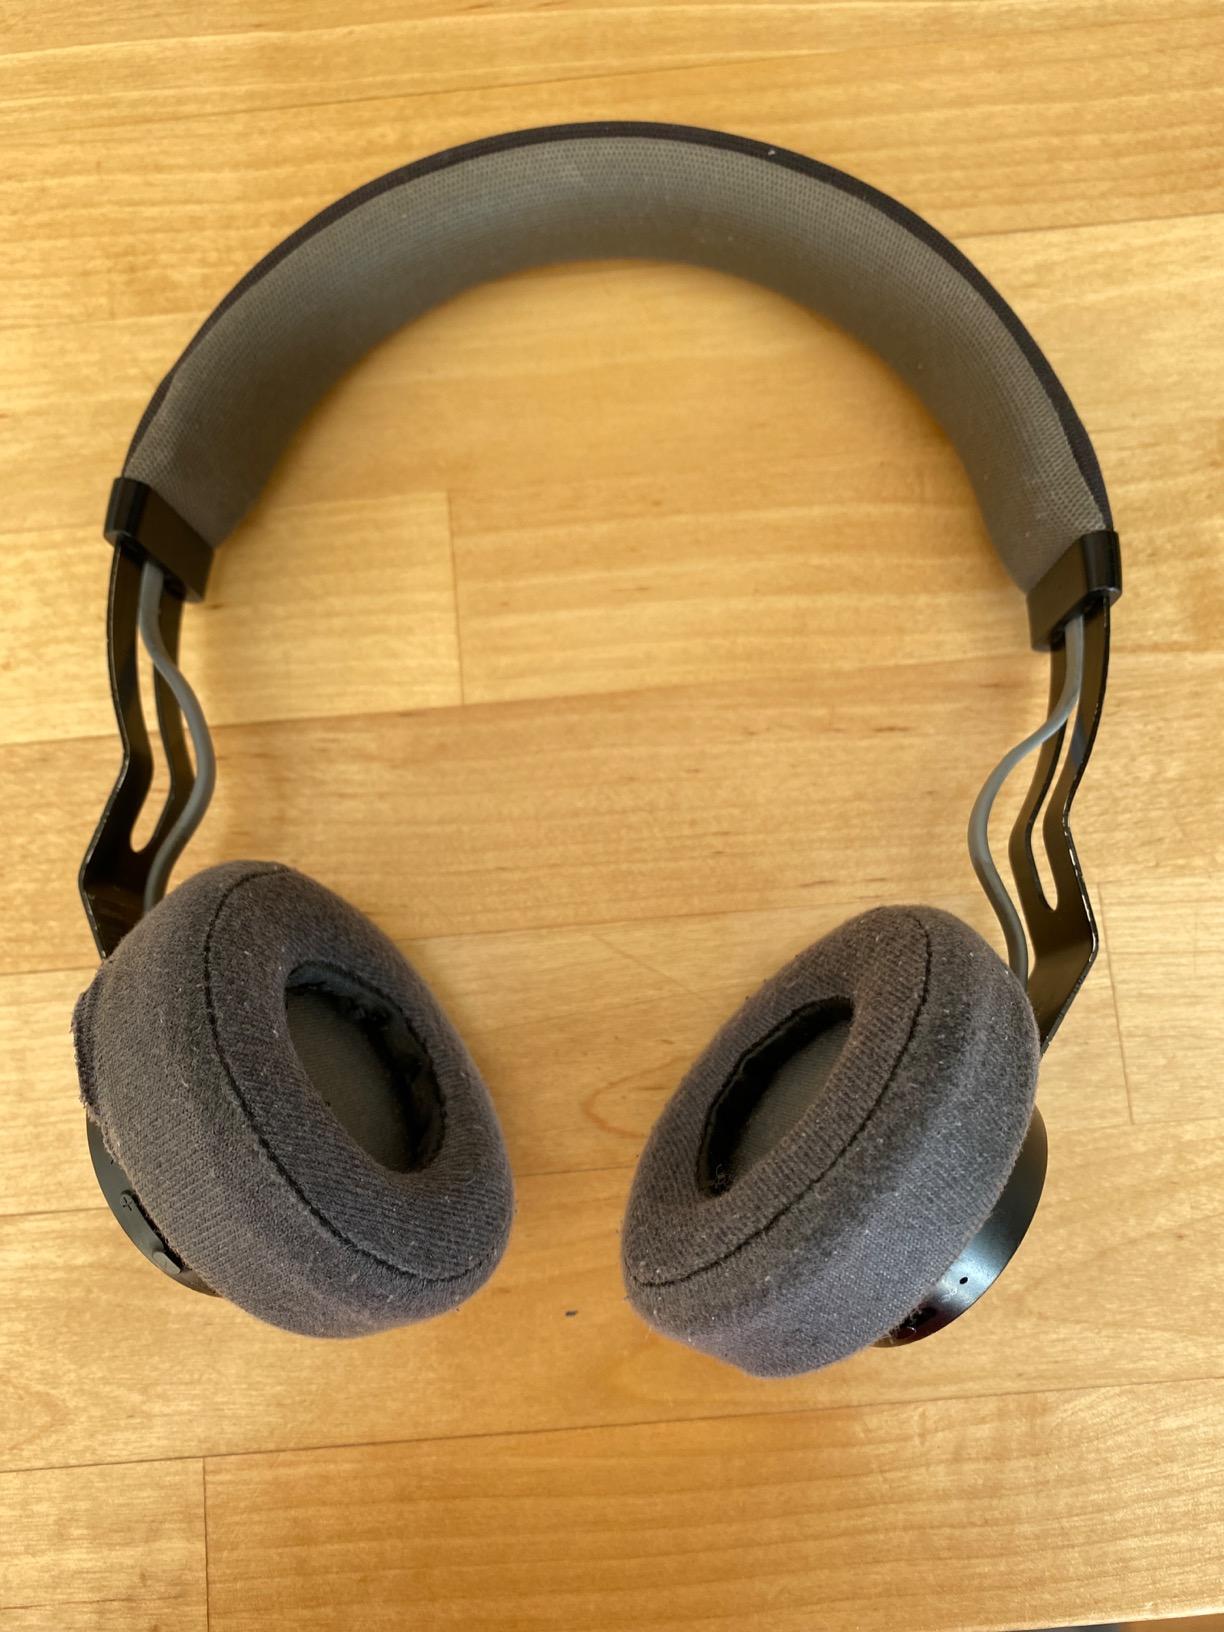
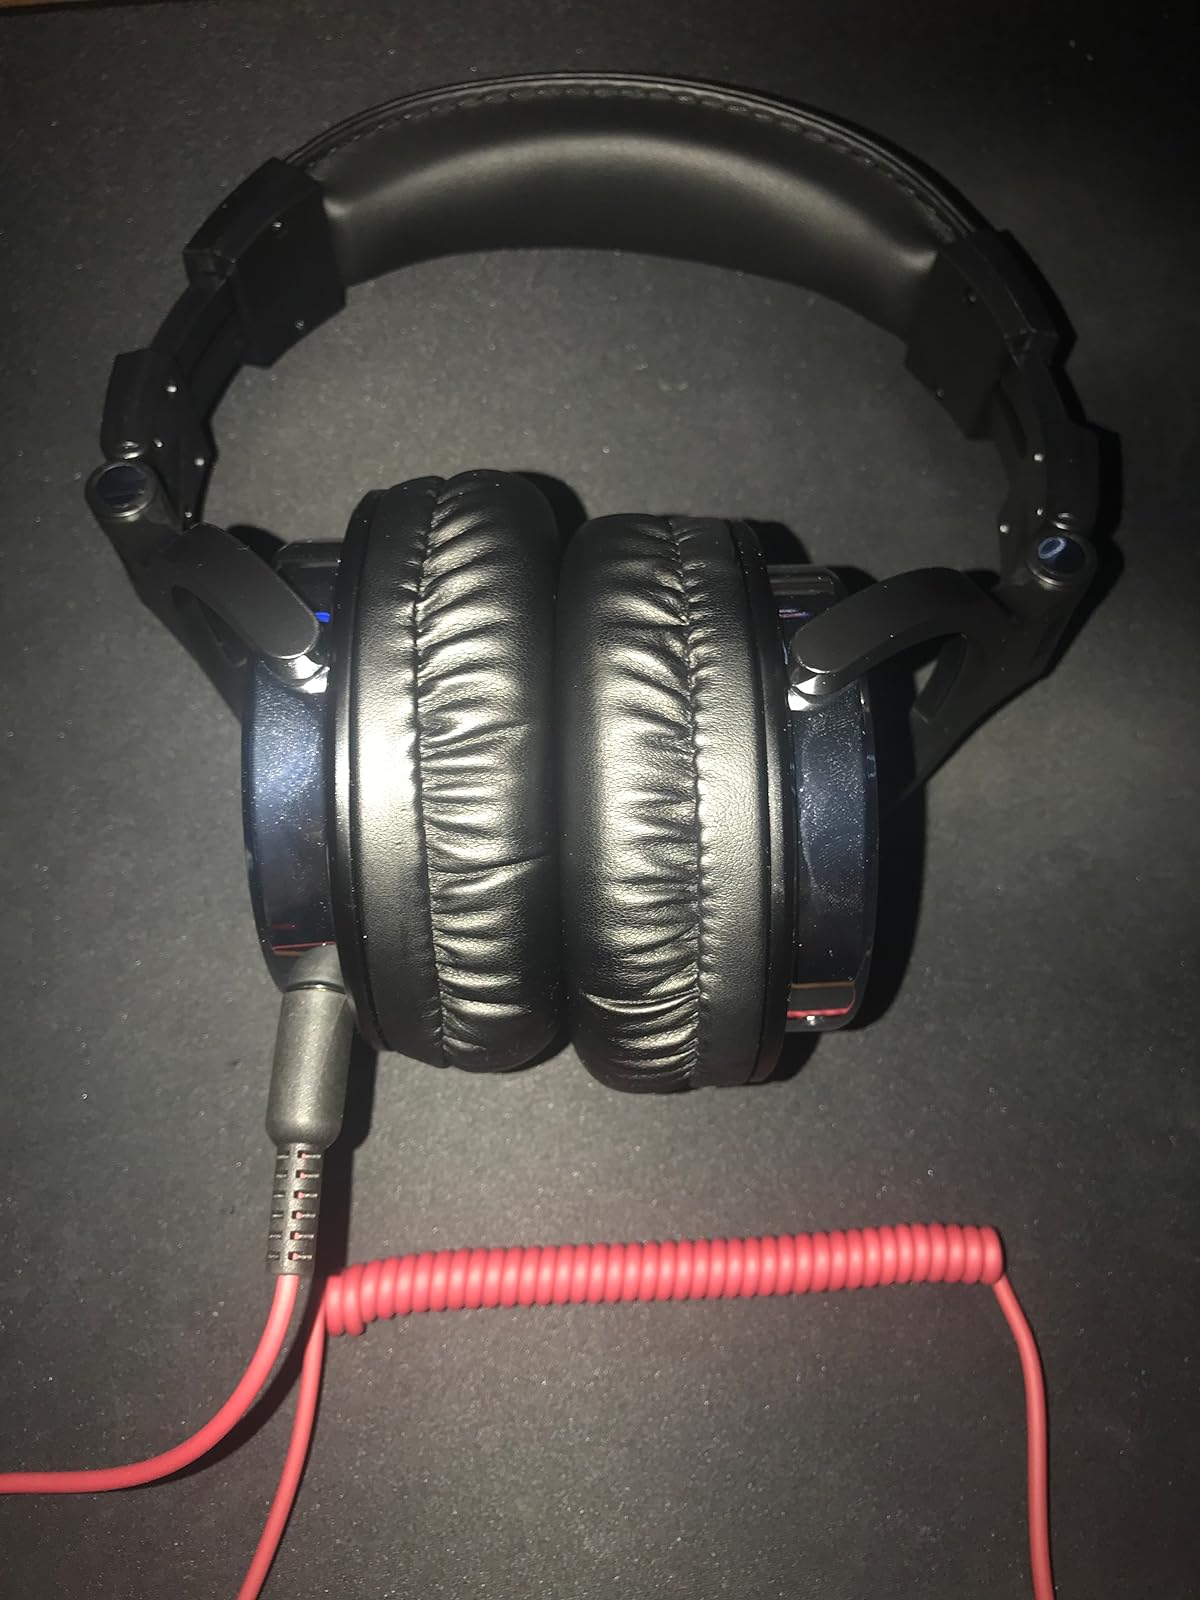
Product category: headphones
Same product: no